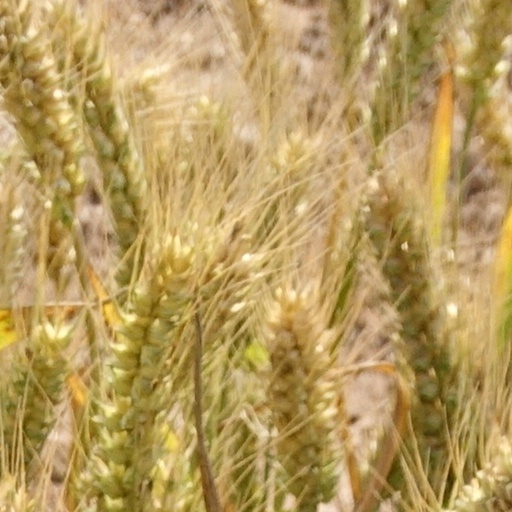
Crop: wheat